Barnes, London

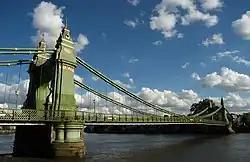
Hammersmith Bridge

Barnes is in west London, bounded to the west, north, and east by a meander in the River Thames.